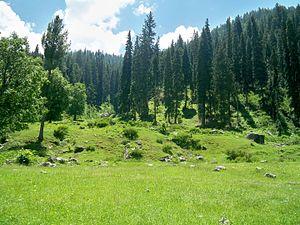
Sur la route d'Utror au lac Pari (Shahi Bagh), vallée de Swat, Pakistan